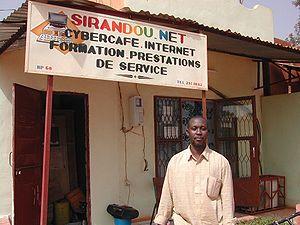
Le cybercafé Sirandou.net de l'International Institute for Communication and Development (IICD), Kita, Mali
Un cybercafé est un lieu dans lequel on propose aux personnes d'accéder à Internet. Dans certains pays, c'est l’un des moyens d'accès d'une partie de la population à la donnée publique, et à certains services publics ou aux jeux en réseau.